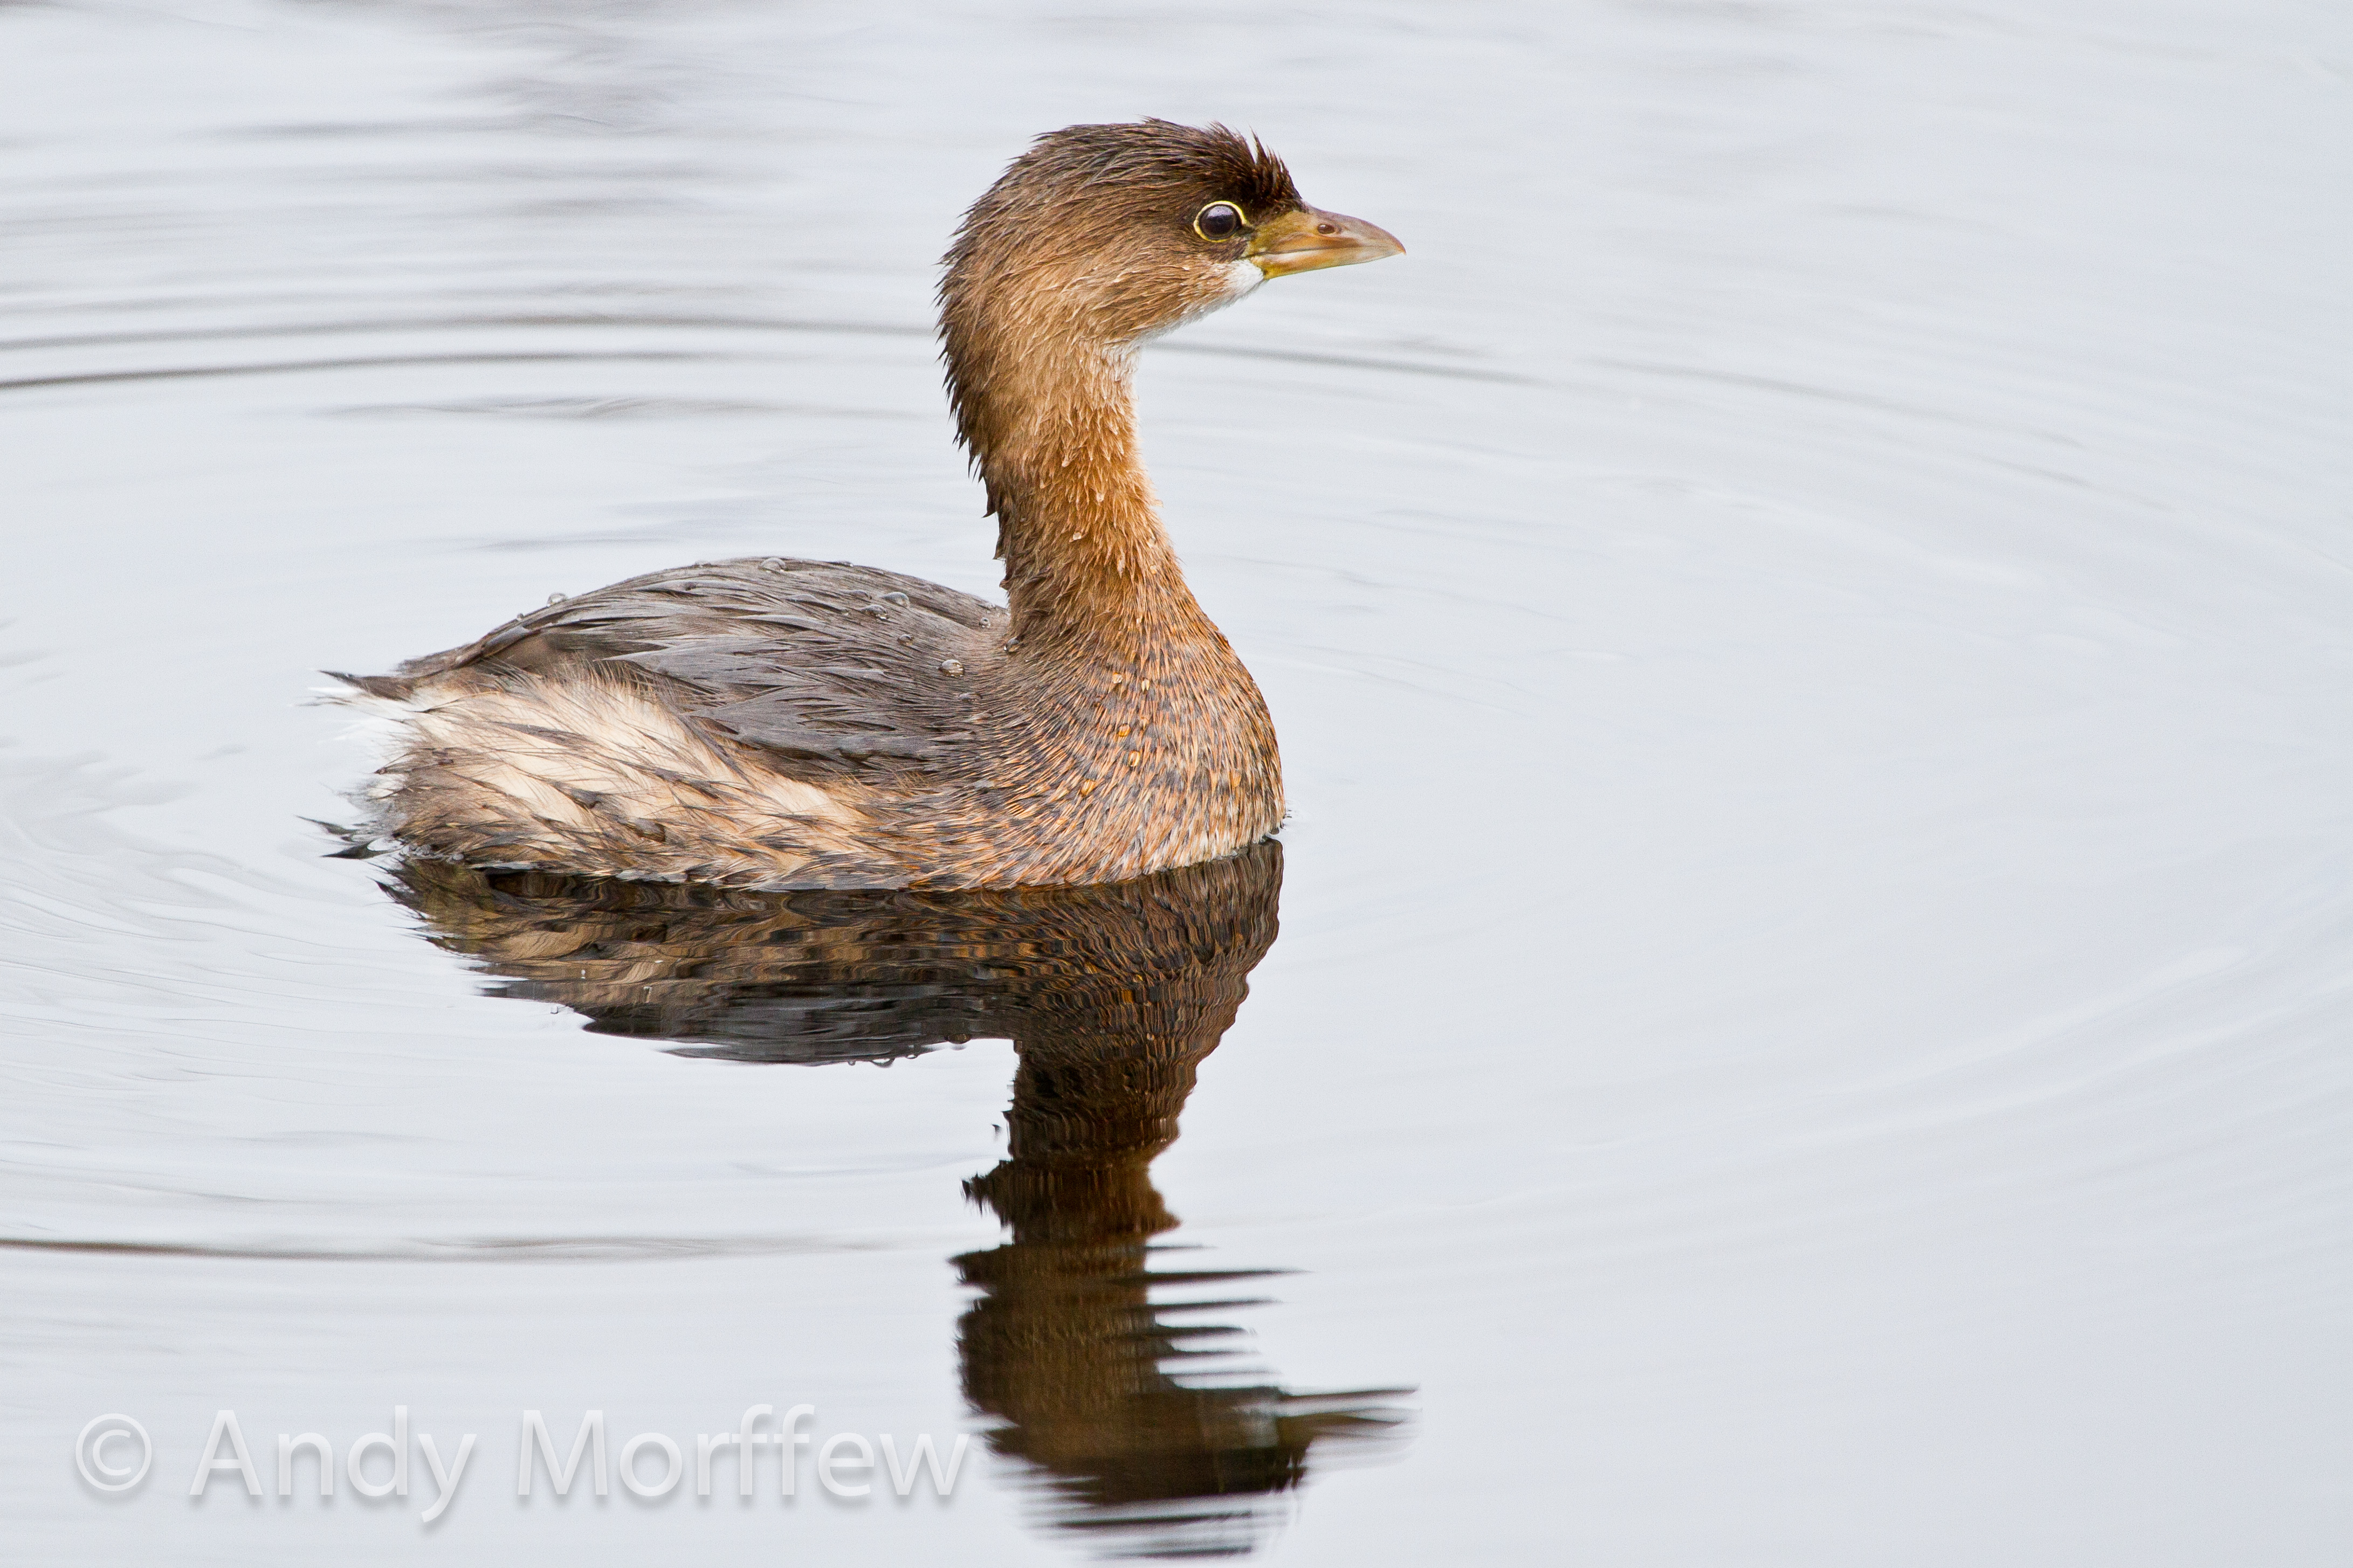
bird, wing, wildlife, beak, fauna, duck, goose, vertebrate, cormorant, waterfowl, water bird, florida, mallard, piedbilledgrebe, andymorffew, morffew, ducks geese and swans, seaduck